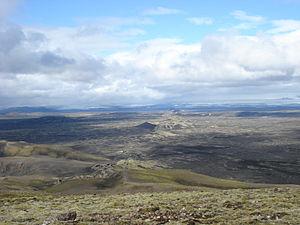
L'Eldhraun, toponyme islandais signifiant littéralement en français « désert de lave du feu », est une coulée de lave d'Islande formée au cours de l'éruption du Laki en 1783. Scindée en deux coulées au cours de son parcours, sa branche orientale est appelée Brunahraun dans sa partie terminale.
Les Lakagígar, toponyme islandais signifiant littéralement en français « les cratères du Laki », aussi appelés Laki par métonymie, sont un ensemble de plus de cent cratères volcaniques du Sud de l'Islande alignés sur 27 kilomètres de longueur le long d'une fissure volcanique ouverte de part et d'autre du Laki, un volcan antérieur à la formation des cratères. Il s'agit du même système volcanique que le Grímsvötn situé plus au nord-est sous le Vatnajökull.